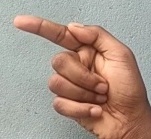
ASL sign: G